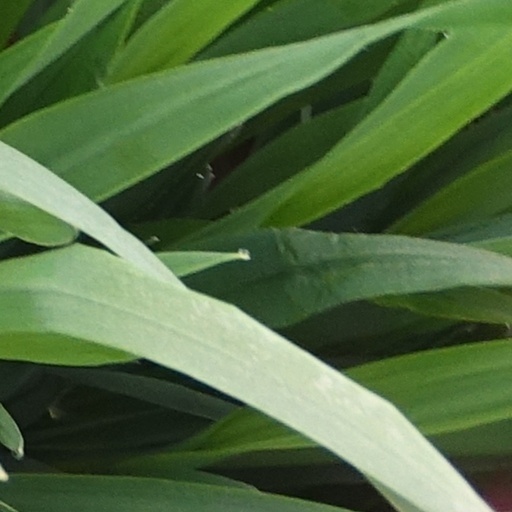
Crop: wheat